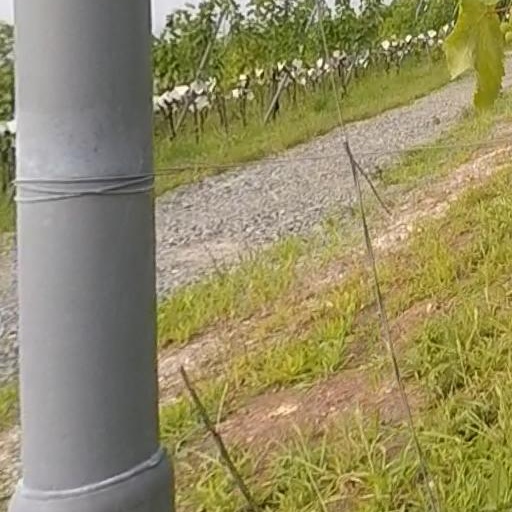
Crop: grape